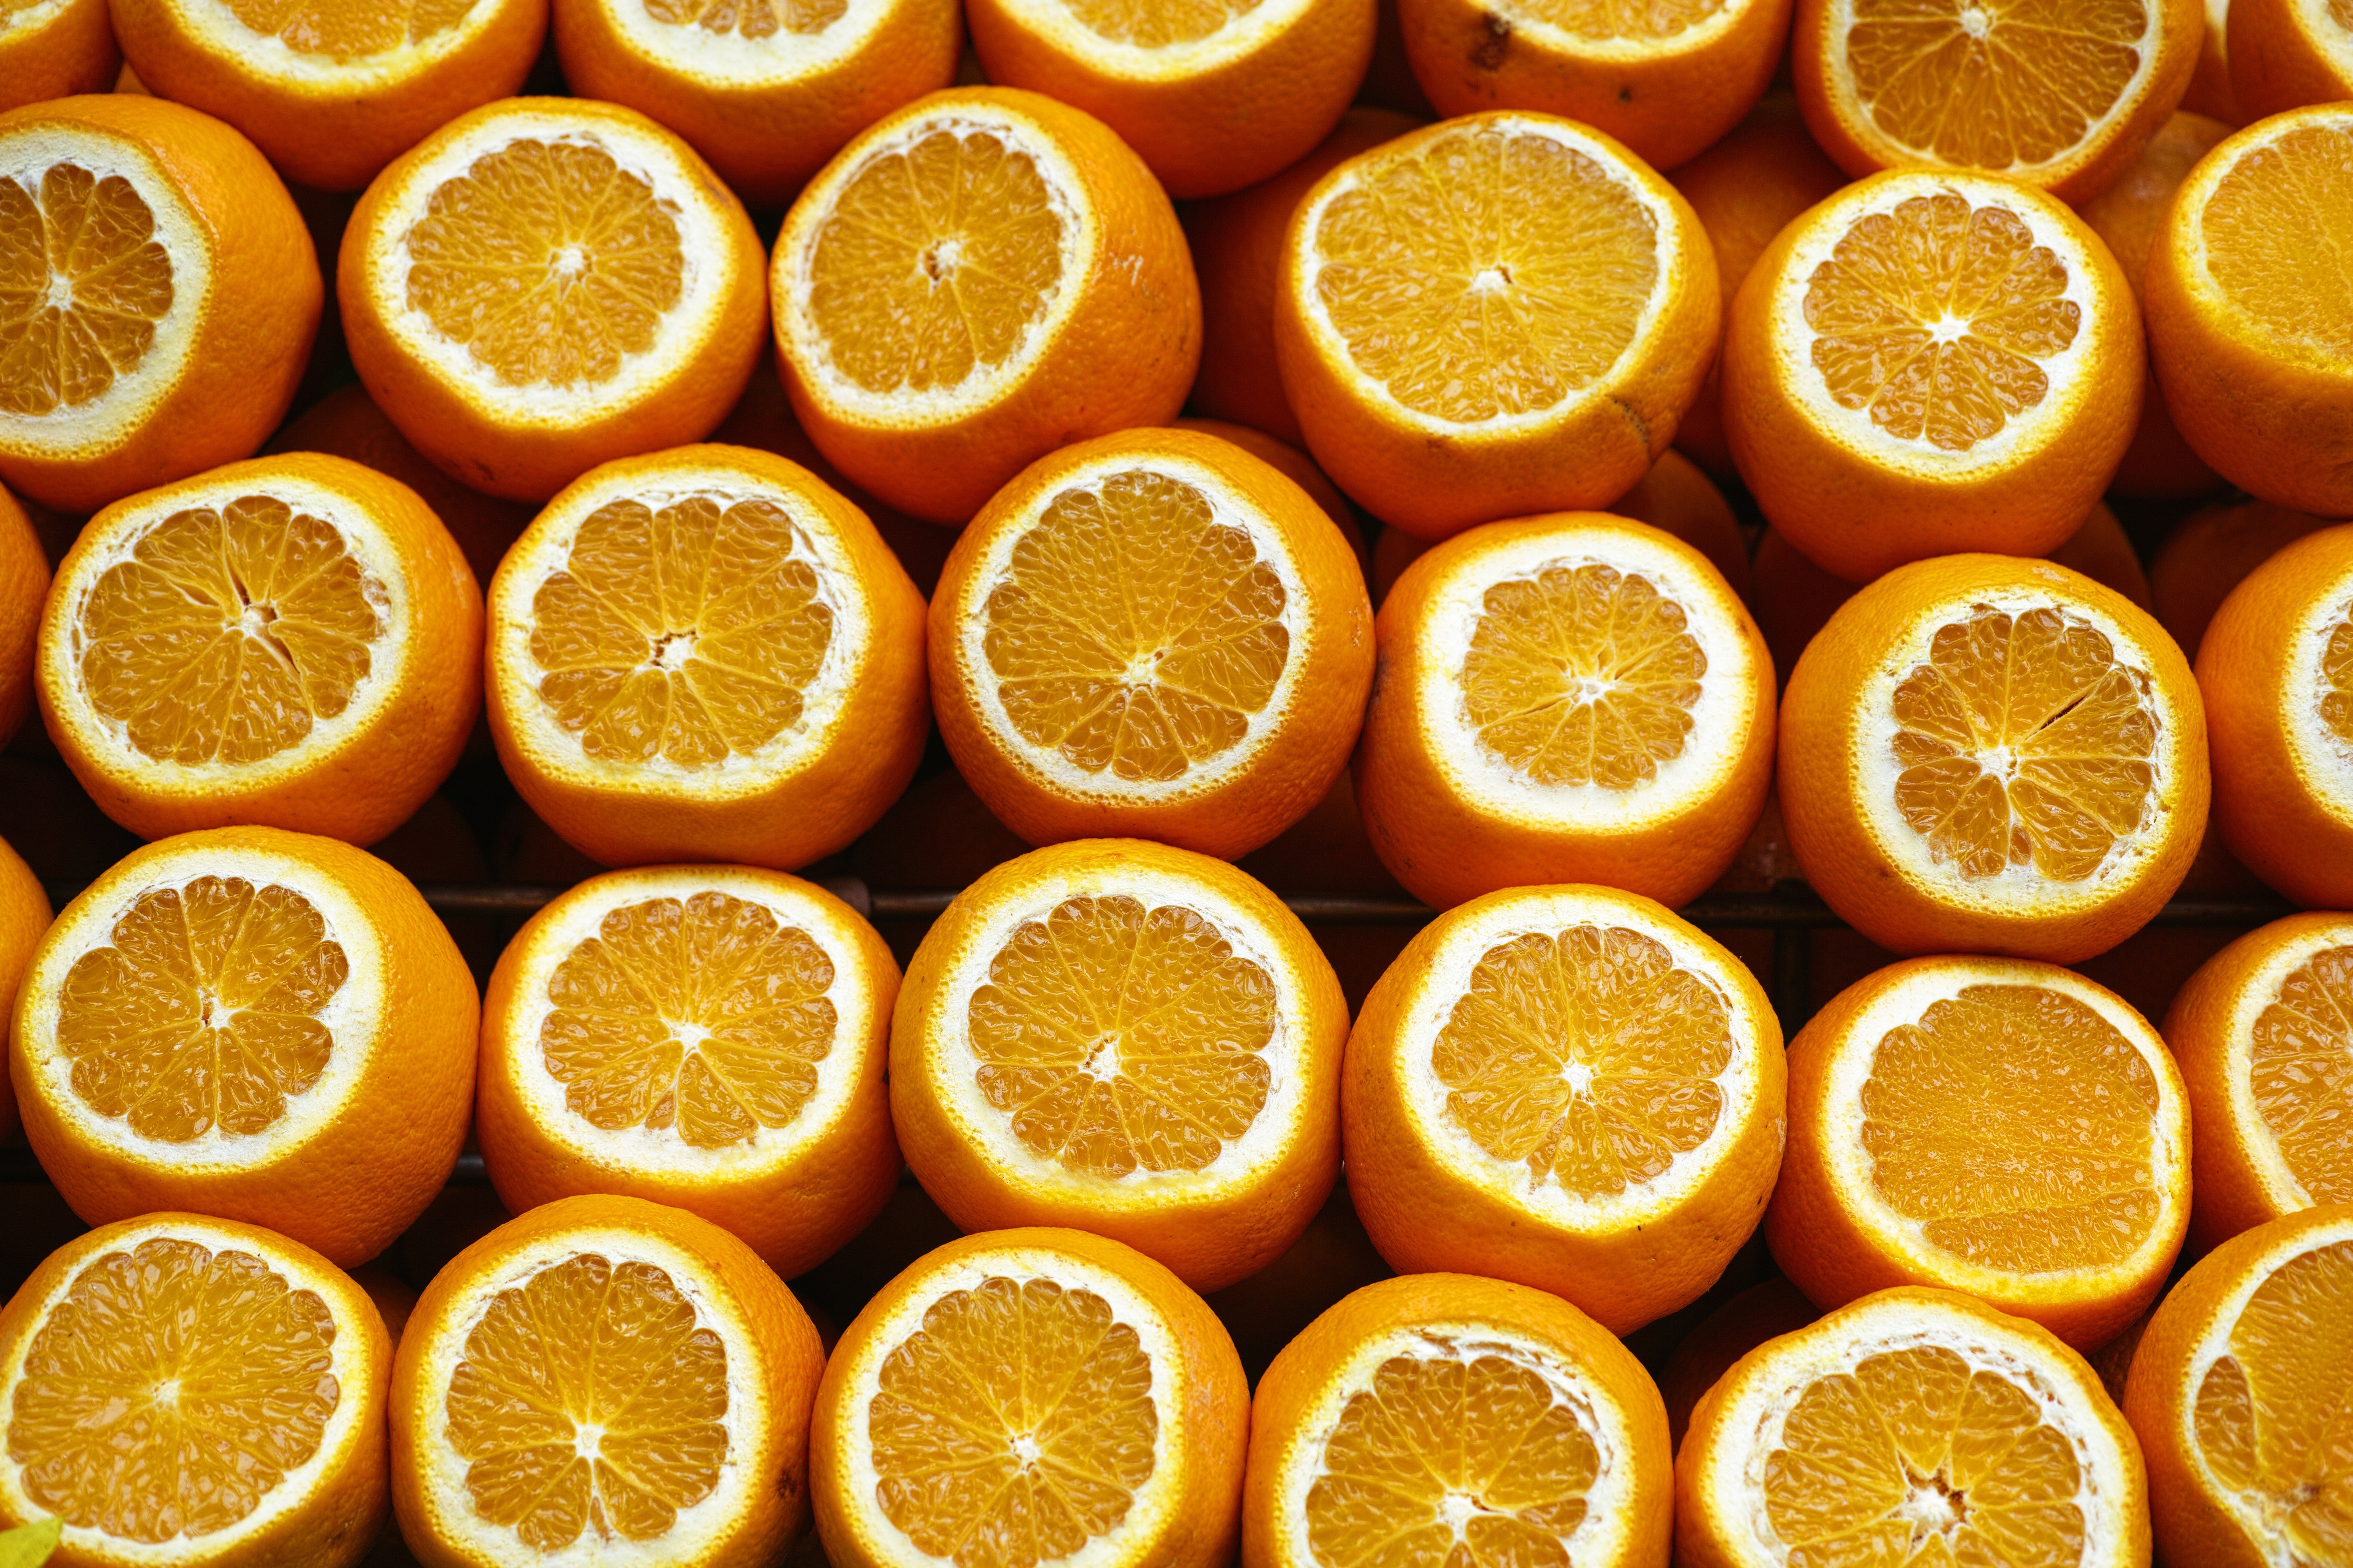
food, citrus, clementine, rangpur, fruit, orange, kumquat, mandarin orange, citric acid, tangerine, meyer lemon, bitter orange, valencia orange, plant, grapefruit, produce, tangelo, ingredient, calamondin, citron, vegetarian food, natural foods, cuisine, lemon